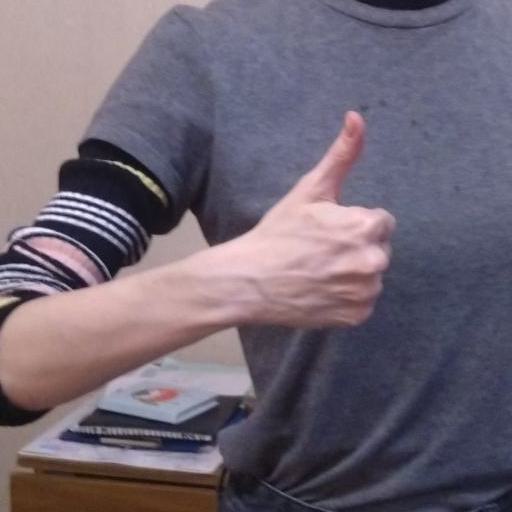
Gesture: like